Ludwik Szabakiewicz

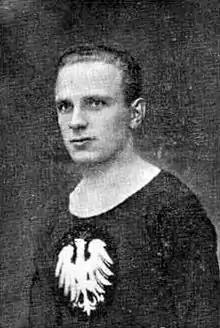

Ludwik Szabakiewicz (24 June 1902 – 31 July 1944) was a Polish footballer who played as a forward. He played in two matches for the Poland national football team from 1925 to 1928. A prisoner of Majdanek and Auschwitz concentration camps, he died during transport to Natzweiler-Struthof concentration camp in 1944.